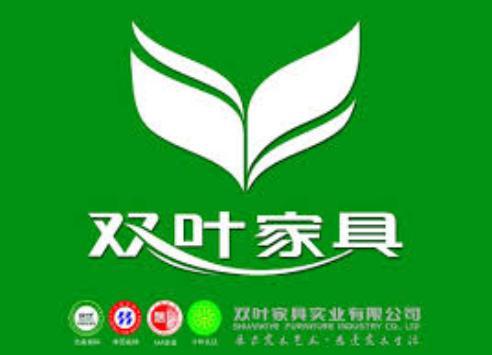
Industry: Necessities